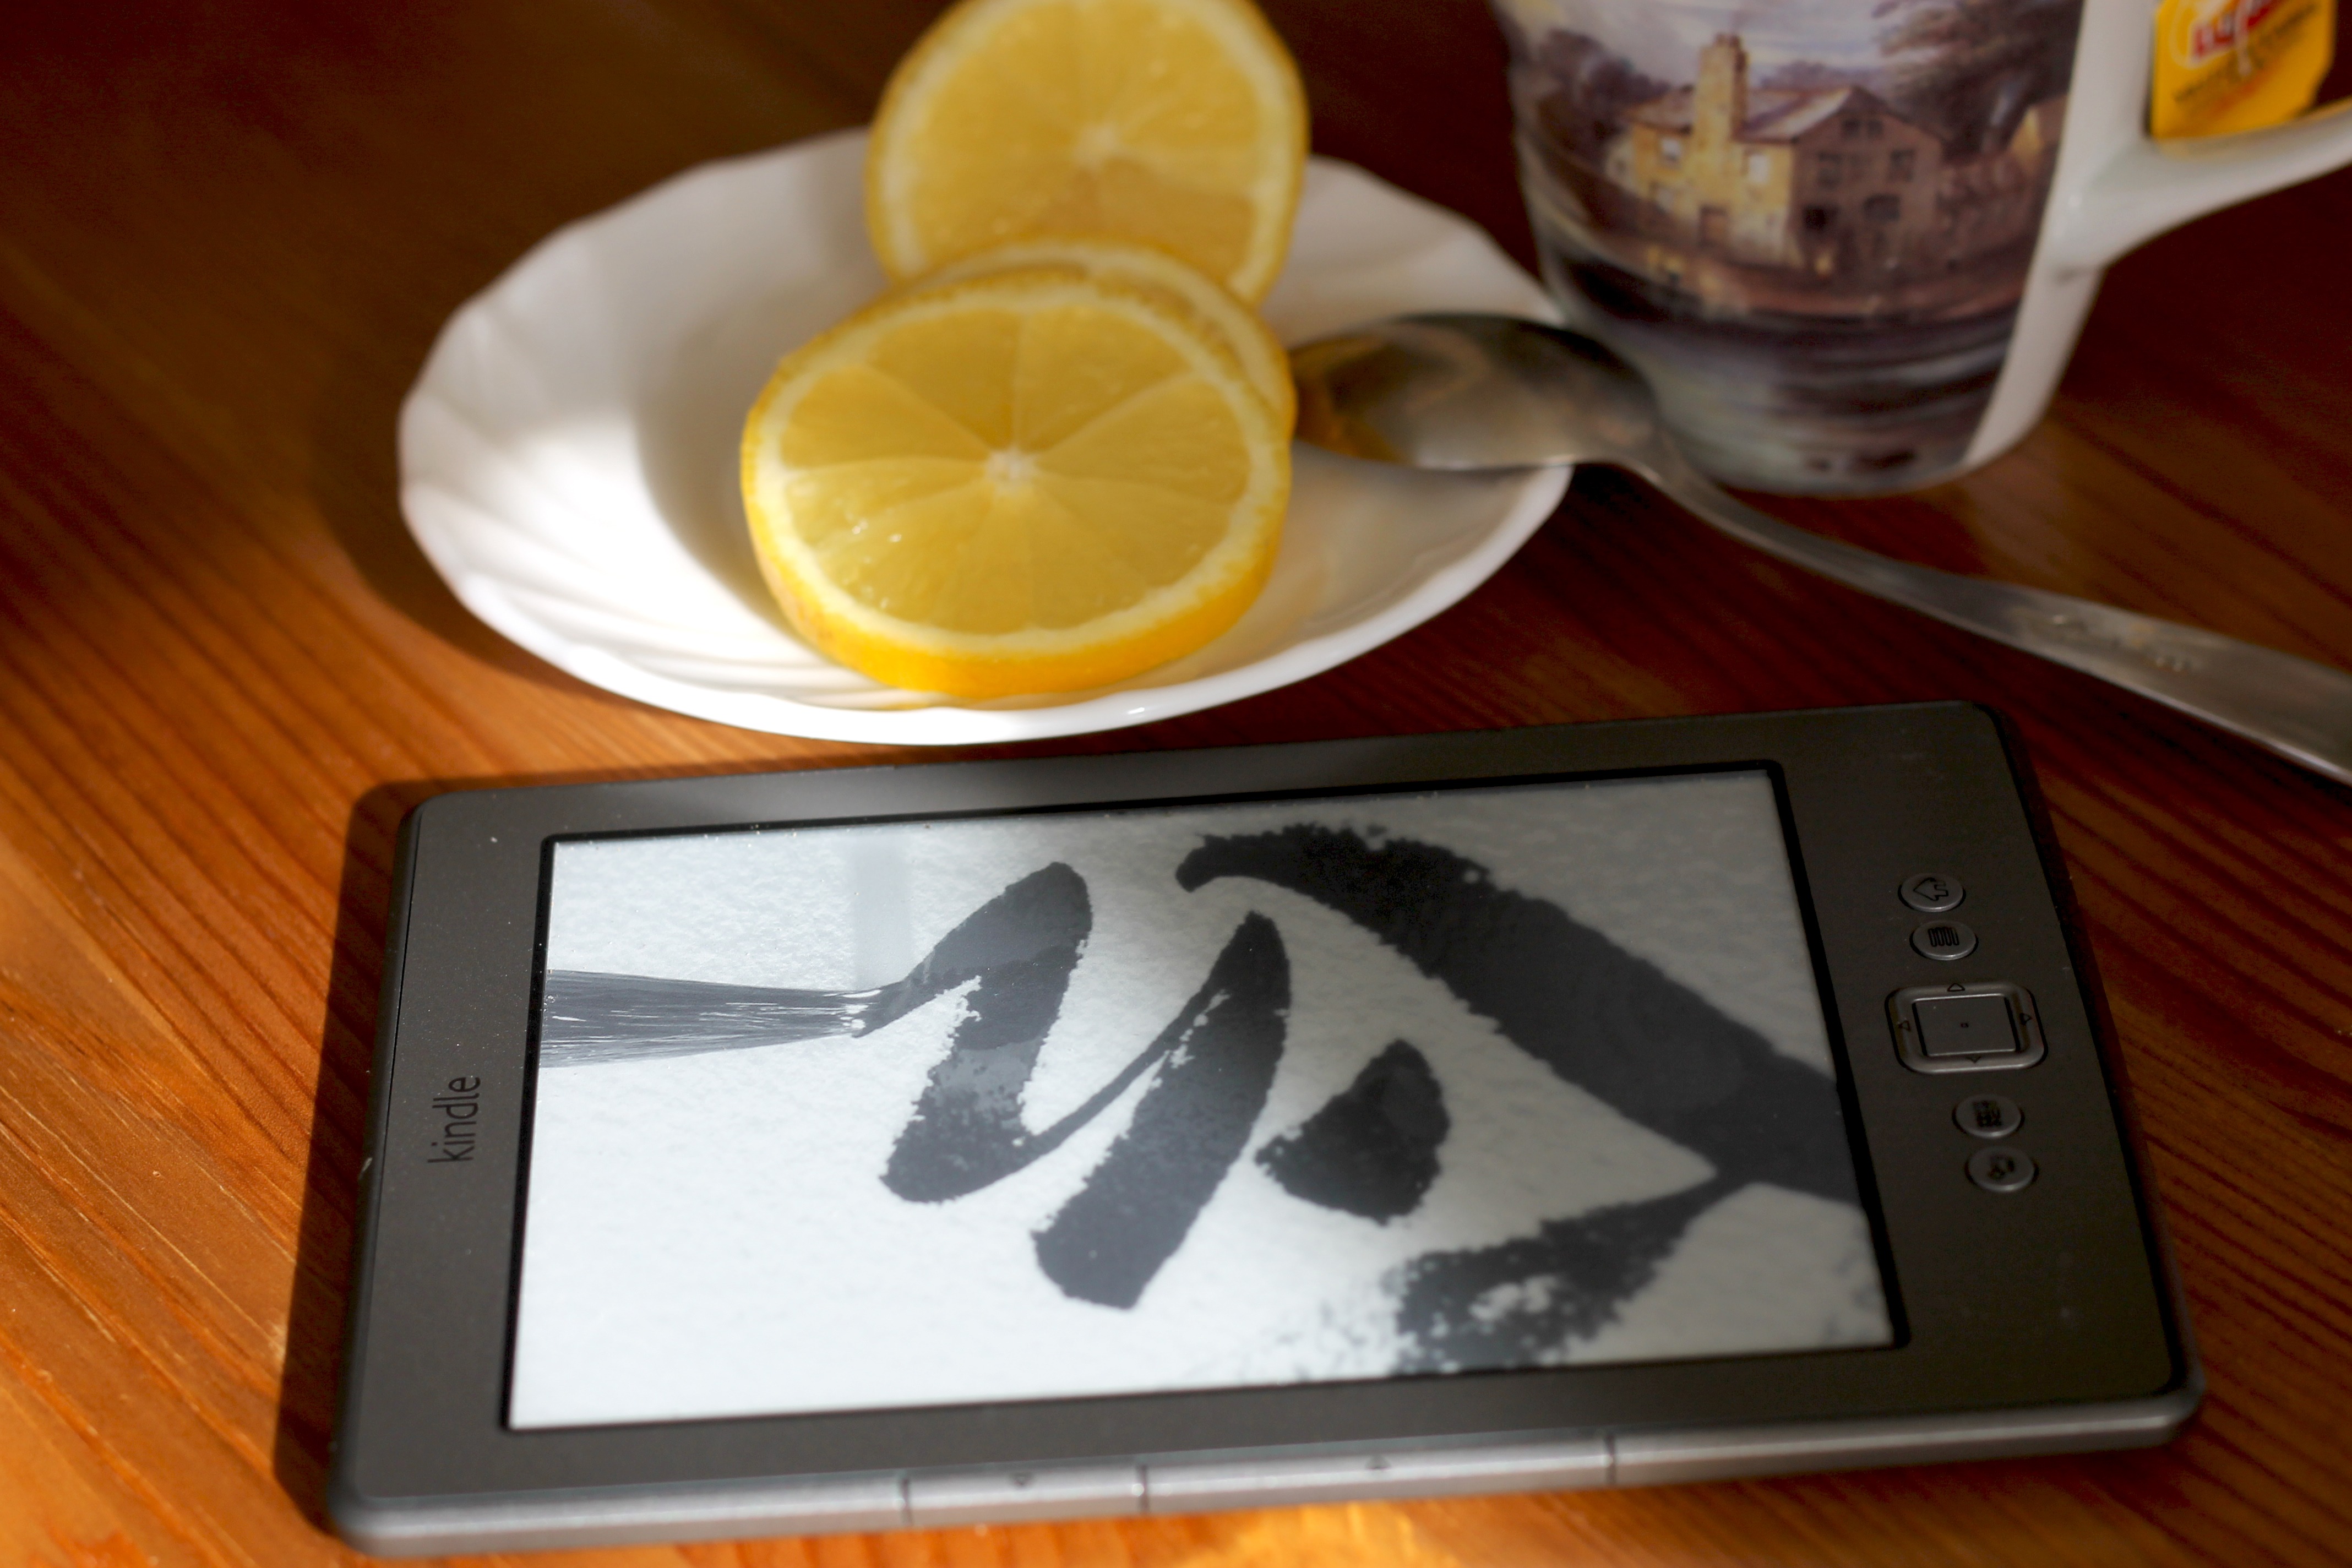
computer, mobile, screen, book, read, technology, reading, kindle, ebook, internet, touch, tablet, food, produce, communication, gadget, modern, electronic, device, education, literature, study, library, display, text, digital, school, touchscreen, learning, information, mobility, personal, knowledge, e book, mobile device, ereader, eink